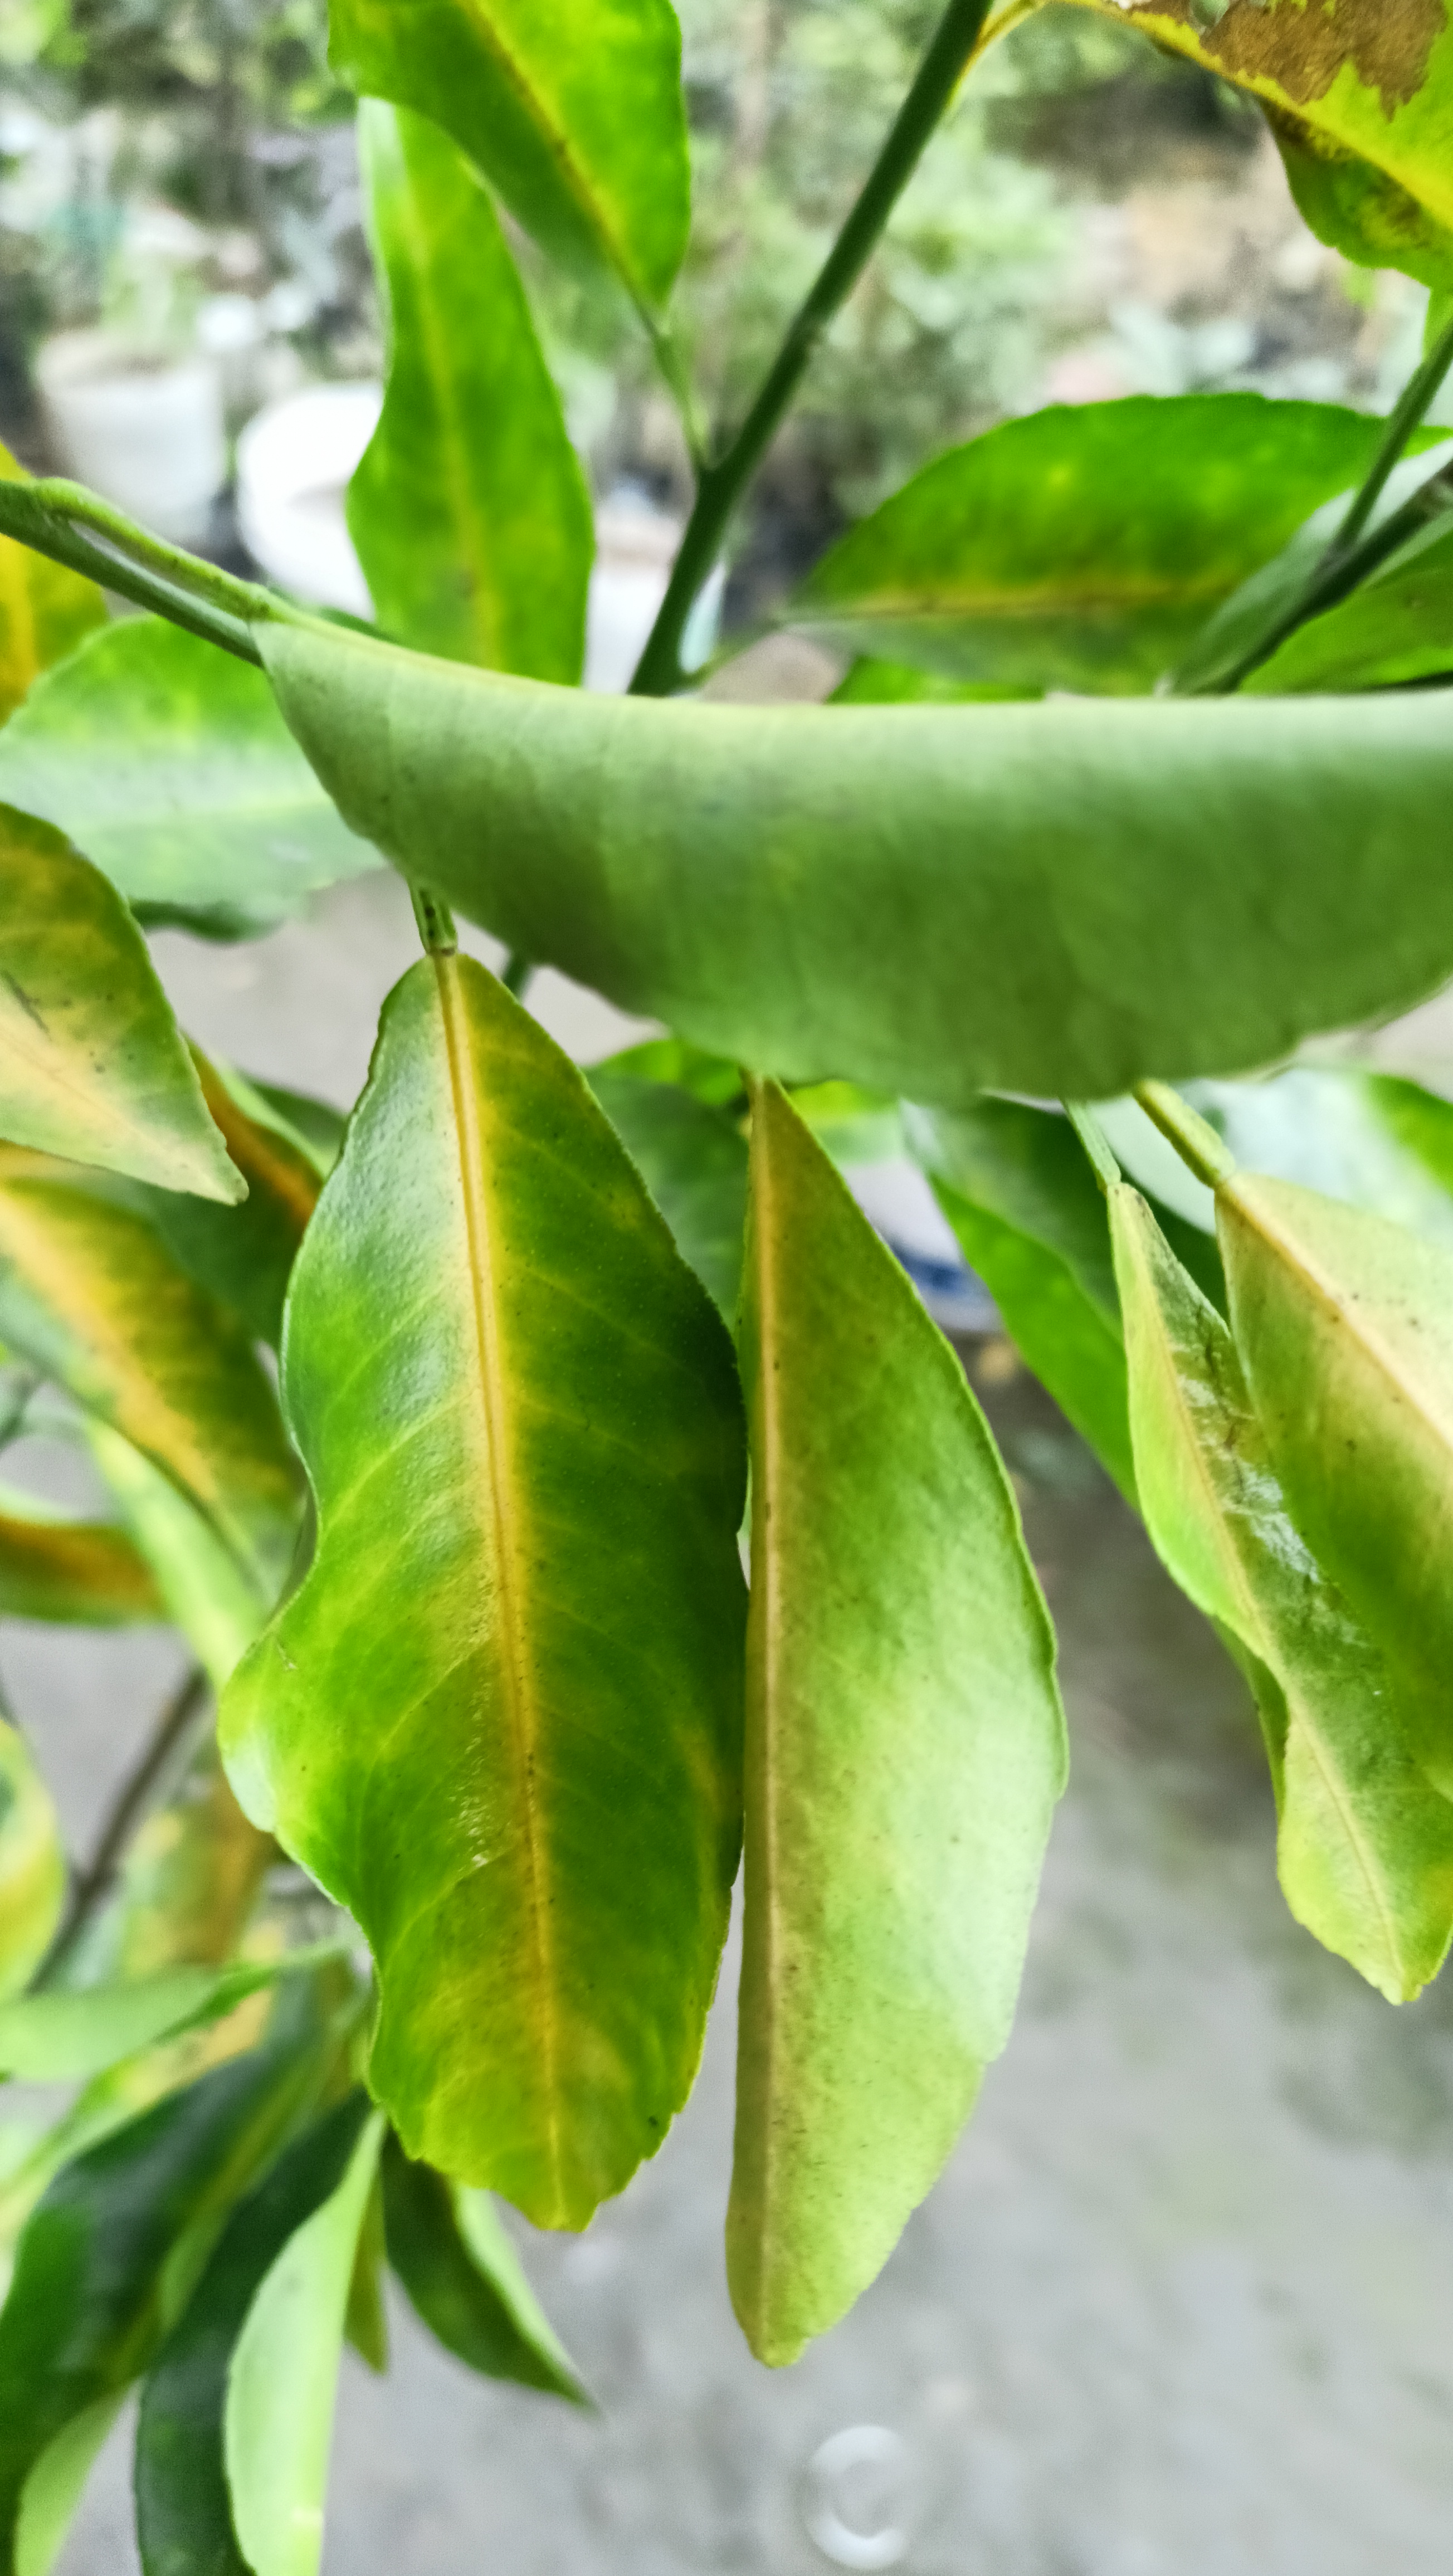
Mandarin leaf variety: Darjeling